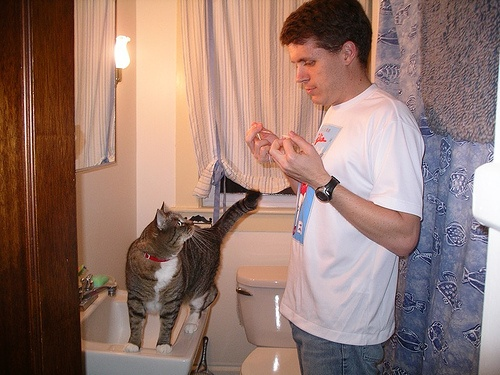
A cat sitting on a bathroom sink in front of it's owner.
A man stares at his cat on the bathroom sink.
Man standing over a cat standing inside of his sink.
A man apparently attempting to teach his cat sign language.
A cat stands on the edge of a sink while a man looks on.